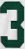
Number: 3